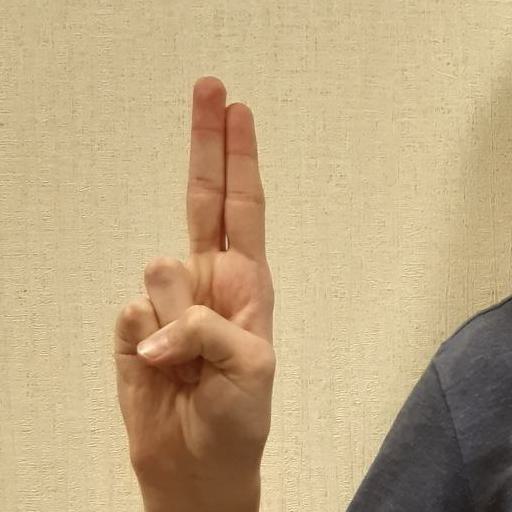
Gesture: two_up